Operation Skorpion

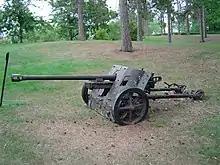

The Axis victories during Operation Brevity and were a consequence of the technical superiority of some German equipment, particularly in anti-tank guns and wireless. German field intelligence gleaned and exploited quickly, tactically useful information from British wireless signals and captured documents. British intelligence had the advantage of Ultra decrypts, particularly from signals but the time taken to send the information from England to Cairo and then deliver it to the commanders on the frontier, made much of it obsolete, even when it contained useful tactical information. Rommel was able secretly and rapidly to reinforce the frontier posts from Tobruk when Operation Brevity began and then spring the surprise at Halfaya Pass on 27 May. (The garrison at Tobruk had made two small raids during Operation Brevity but the commander had not been informed of the operation until 17 May.)